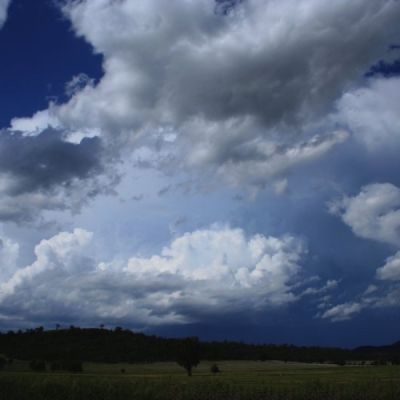
Cloud type: Cumulonimbus (Cb)